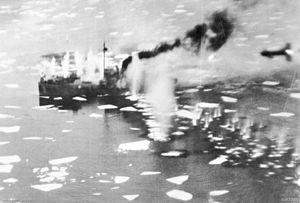
Le 9 février 1945, une force aérienne alliée composée essentiellement de chasseurs lourds Bristol Beaufighter subit de lourdes pertes au cours d'une attaque ratée sur le destroyer allemand Z33 et ses navires d'escorte. L'opération a été, a posteriori, surnommée « Black Friday » par les équipages survivants alliés.